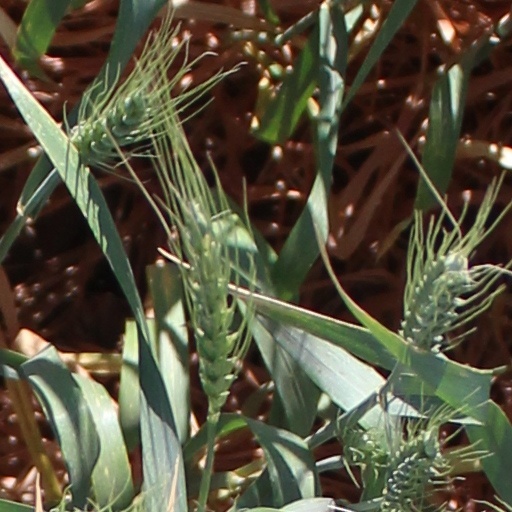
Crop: wheat